Bloodshot (1995 video game)

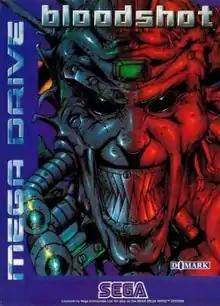
Cover artwork by Tom Carney

Bloodshot, also released as Battle Frenzy in Germany and North America, is a video game developed by Jim Blackler for Domark in 1995 for the Mega Drive and the Mega-CD in Europe. A North American release was planned, and reviewed in gaming magazines, but was only released through the Sega Channel service.